County courthouse architecture in colonial America

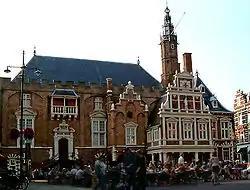
Stadhuis, Haarlem, Netherlands

Early Modern England during the time of North American colonization during the seventeenth and eighteenth centuries was divided into shires, the basic first level administrative division, and hundreds, the basic second level administrative division. The shires and hundreds could be further subdivided into third and fourth level political divisions such as ridings, tithings, hides, wapentakes, and parishes. While the term shire roughly translates as county, and forms the root word of the title of sheriff, which in the American colonies was a county official, an English shire roughly corresponded in population to an American colony compared with an American county, and the shire court compared more similarly in form and function to an American colonial general court than to an American county court. Each English shire could perhaps be divided into a dozen or more hundreds, which were composed of a hundred hides, generally agreed to be the amount of land required to feed one middle-class family. The English hundreds of the American colonial period were roughly proportional in population and powers to a colonial American county.